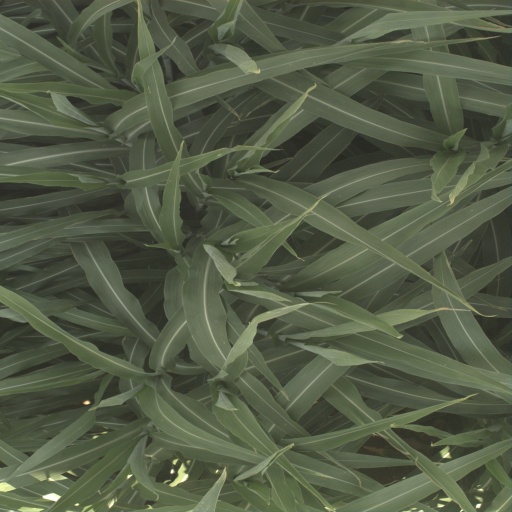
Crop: sorghum